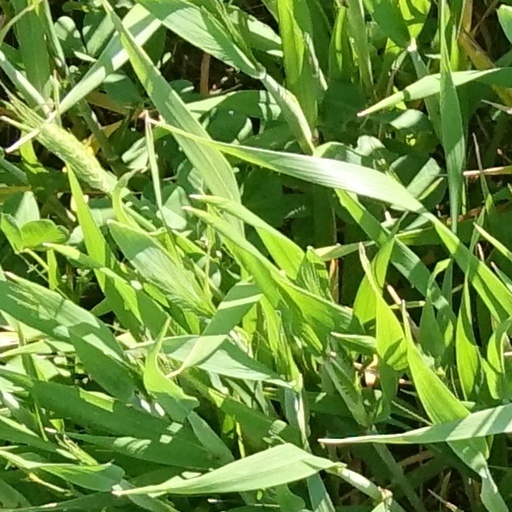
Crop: wheat